Crumbles murders

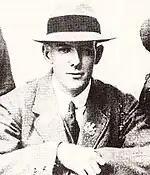
William Gray. Gray and Jack Field were executed by hanging at Wandsworth Prison for Munro's murder on 4 February 1921.

Ducker also recalled that shortly before the two had left the premises at 2:30 p.m., she had refused to serve the two men a free drink. In response, the two had promised to return to the bar later that evening, with Billy stating to Ducker: "Very well, if you wait until the evening, we shall have more money by then." Upon their return, Ducker noted Billy's hands were "filthy dirty," to which he had claimed Jack had pushed him into the sea a few hours previously.